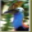
Label: bird